Aleksander Kosiba

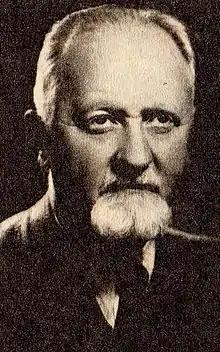
Alexander Kosiba. Polish geographer.

Aleksander Kosiba (born 18 January 1901 in Libusza — died 18 September 1981 in Wrocław) was a Polish geographer, geophysicist, glaciologist and climatologist.